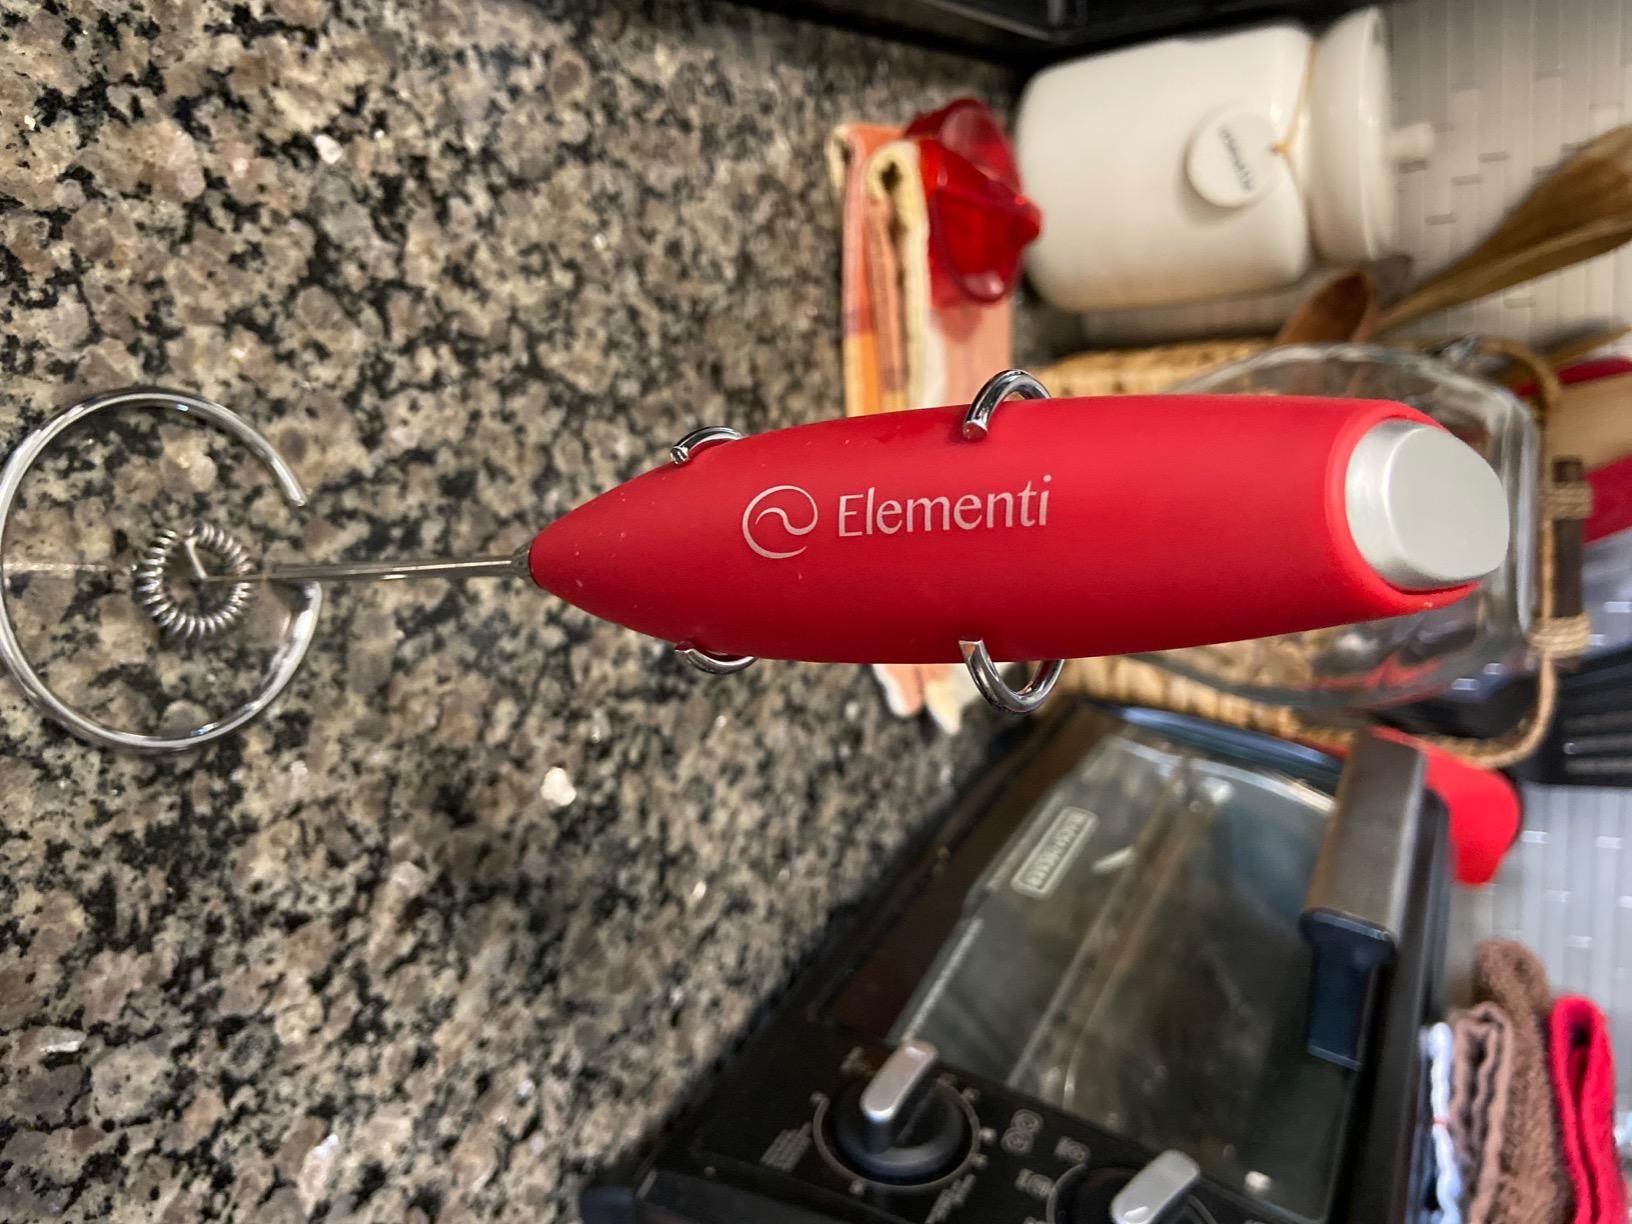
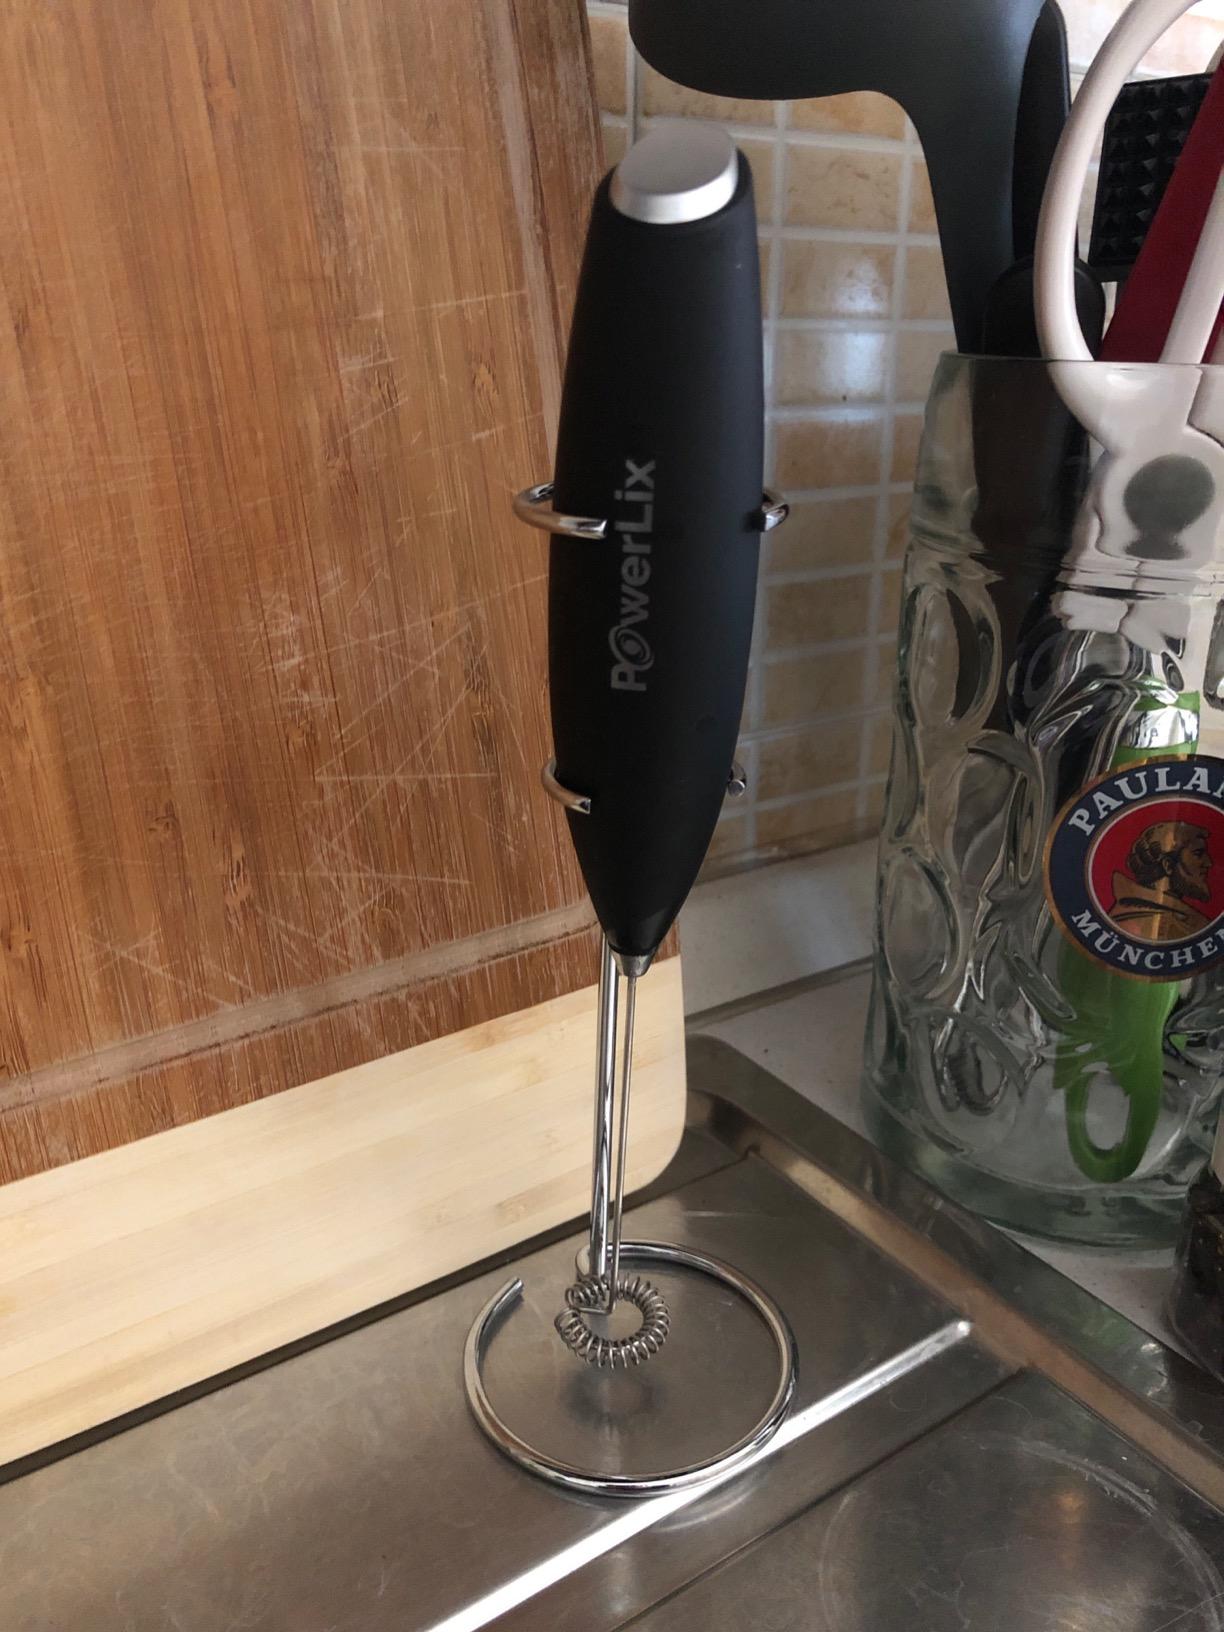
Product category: items_mixer
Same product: no